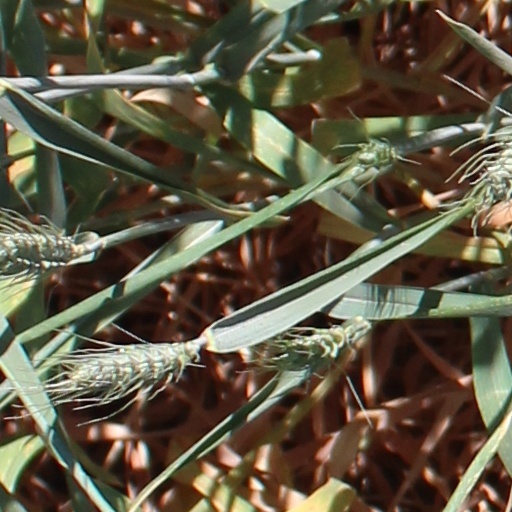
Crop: wheat